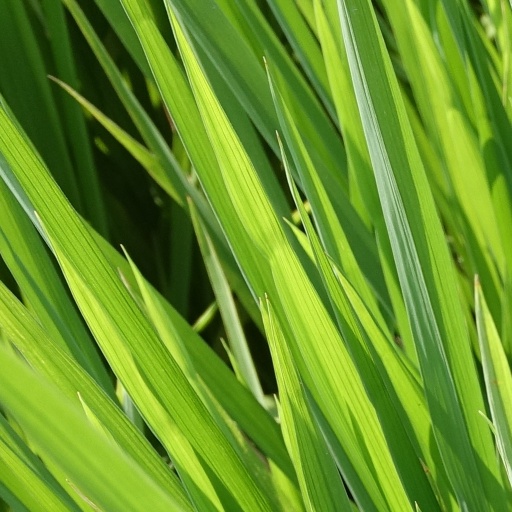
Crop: rice